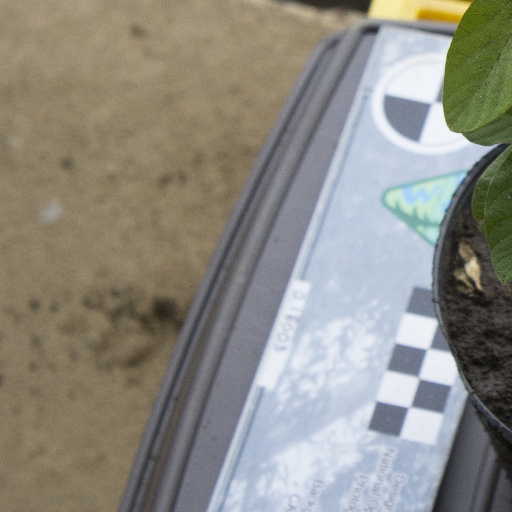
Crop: soybean